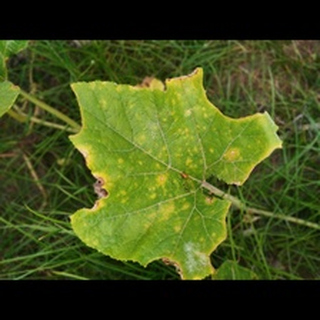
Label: pumpkin_mosaic_disease